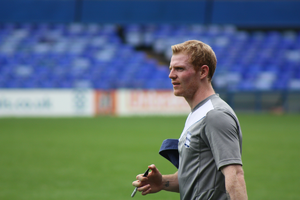
Christopher Robert Burke est un footballeur écossais, né le 2 décembre 1983, à Glasgow en Écosse. Il joue principalement ailier droit, mais peut aussi évoluer en tant que milieu droit.